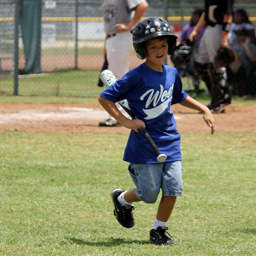
A young boy in a baseball uniform is running on a baseball field as other people stand in the background.
A young baseball player running with a bat.
Boy running with a bat in his hand and a helmet on his head.
A young boy running with a bath on the field.
a little boy running on a baseball diamond holding a bat